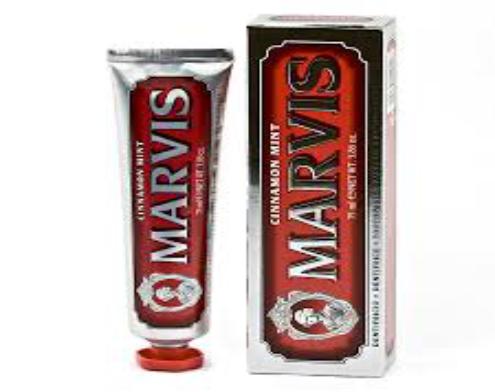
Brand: Marvis
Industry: Necessities